Panic of 1893

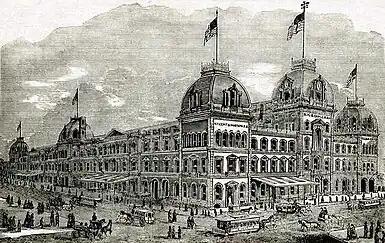
The Grand Central Depot was an important hub for rail transportation, a major part of the shipping industry in the late nineteenth century

The Panic of 1893 affected many aspects of the shipping industry, both by rail and maritime. It arrested the acquisition of ships and rolling stock and depressed shipping rates.